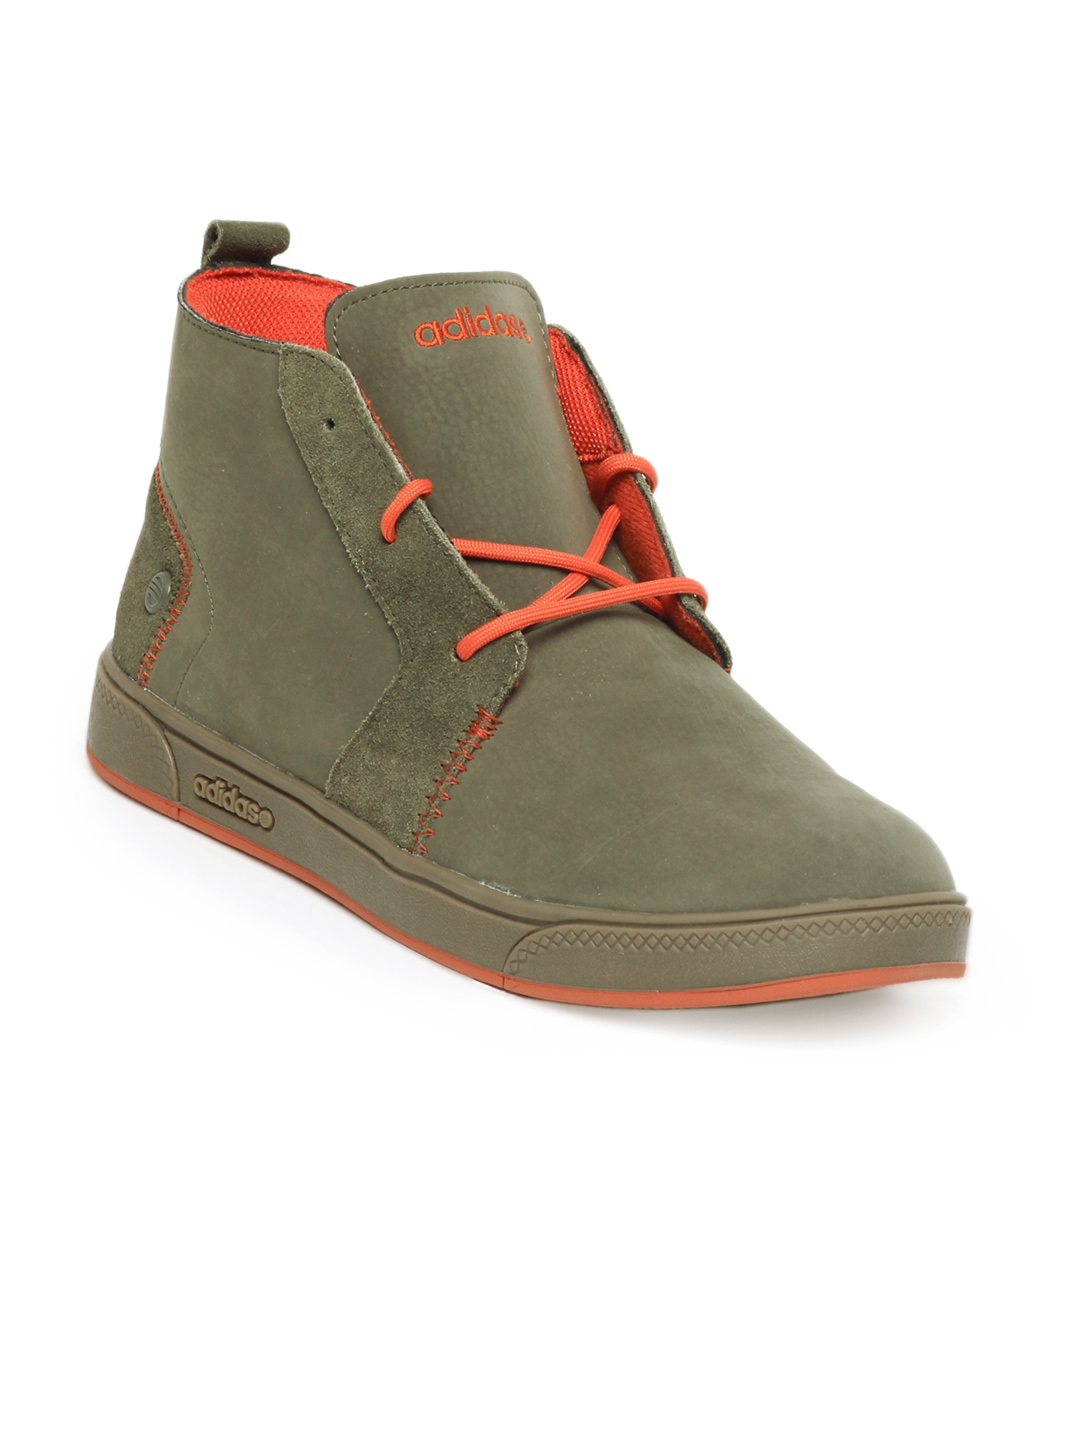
ADIDAS Men Olive Shoes
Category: Footwear / Shoes / Casual Shoes
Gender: Men
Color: Olive
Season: Summer 2010
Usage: Casual